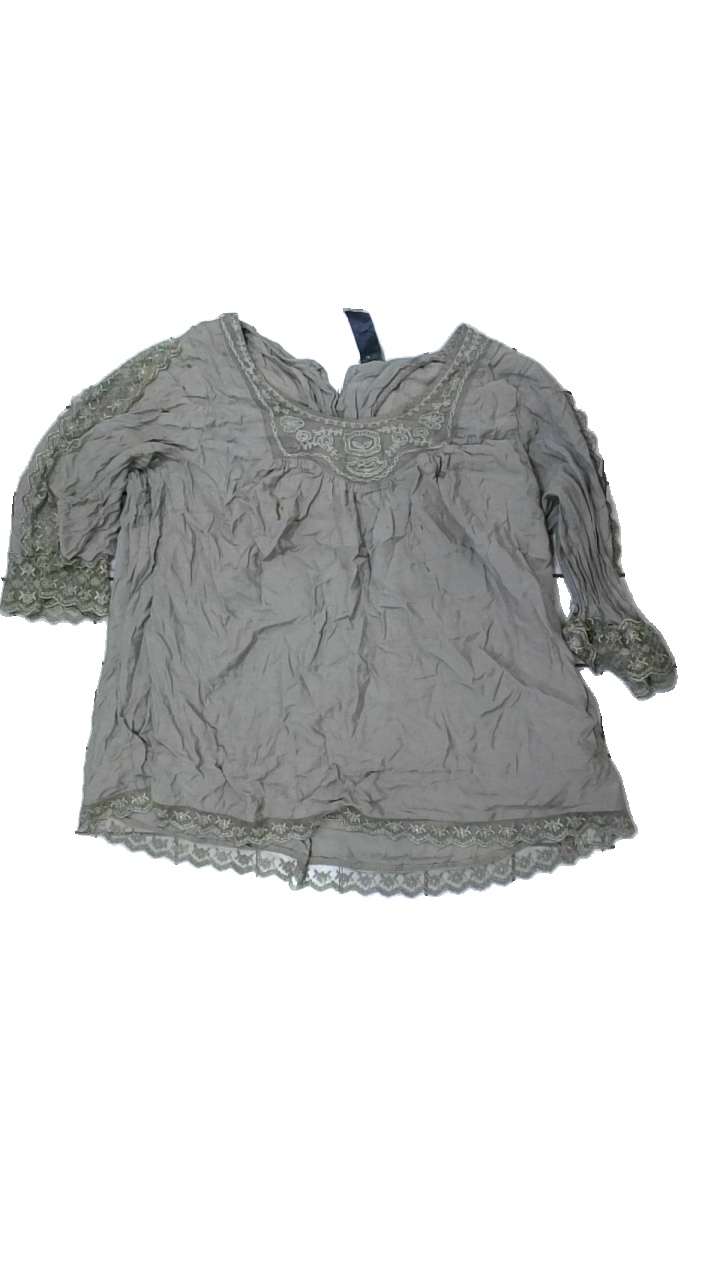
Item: Blouse (Ladies)
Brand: Kappahl
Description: grå långärmad tröja med spetsdetaljer, flera fläckar, en knapp saknas
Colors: Grey
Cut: Regular
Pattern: Lace
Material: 54% cotton 46% viscose
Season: All
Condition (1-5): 1
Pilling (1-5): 5
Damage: fläckar
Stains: Major
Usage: Export
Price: <50